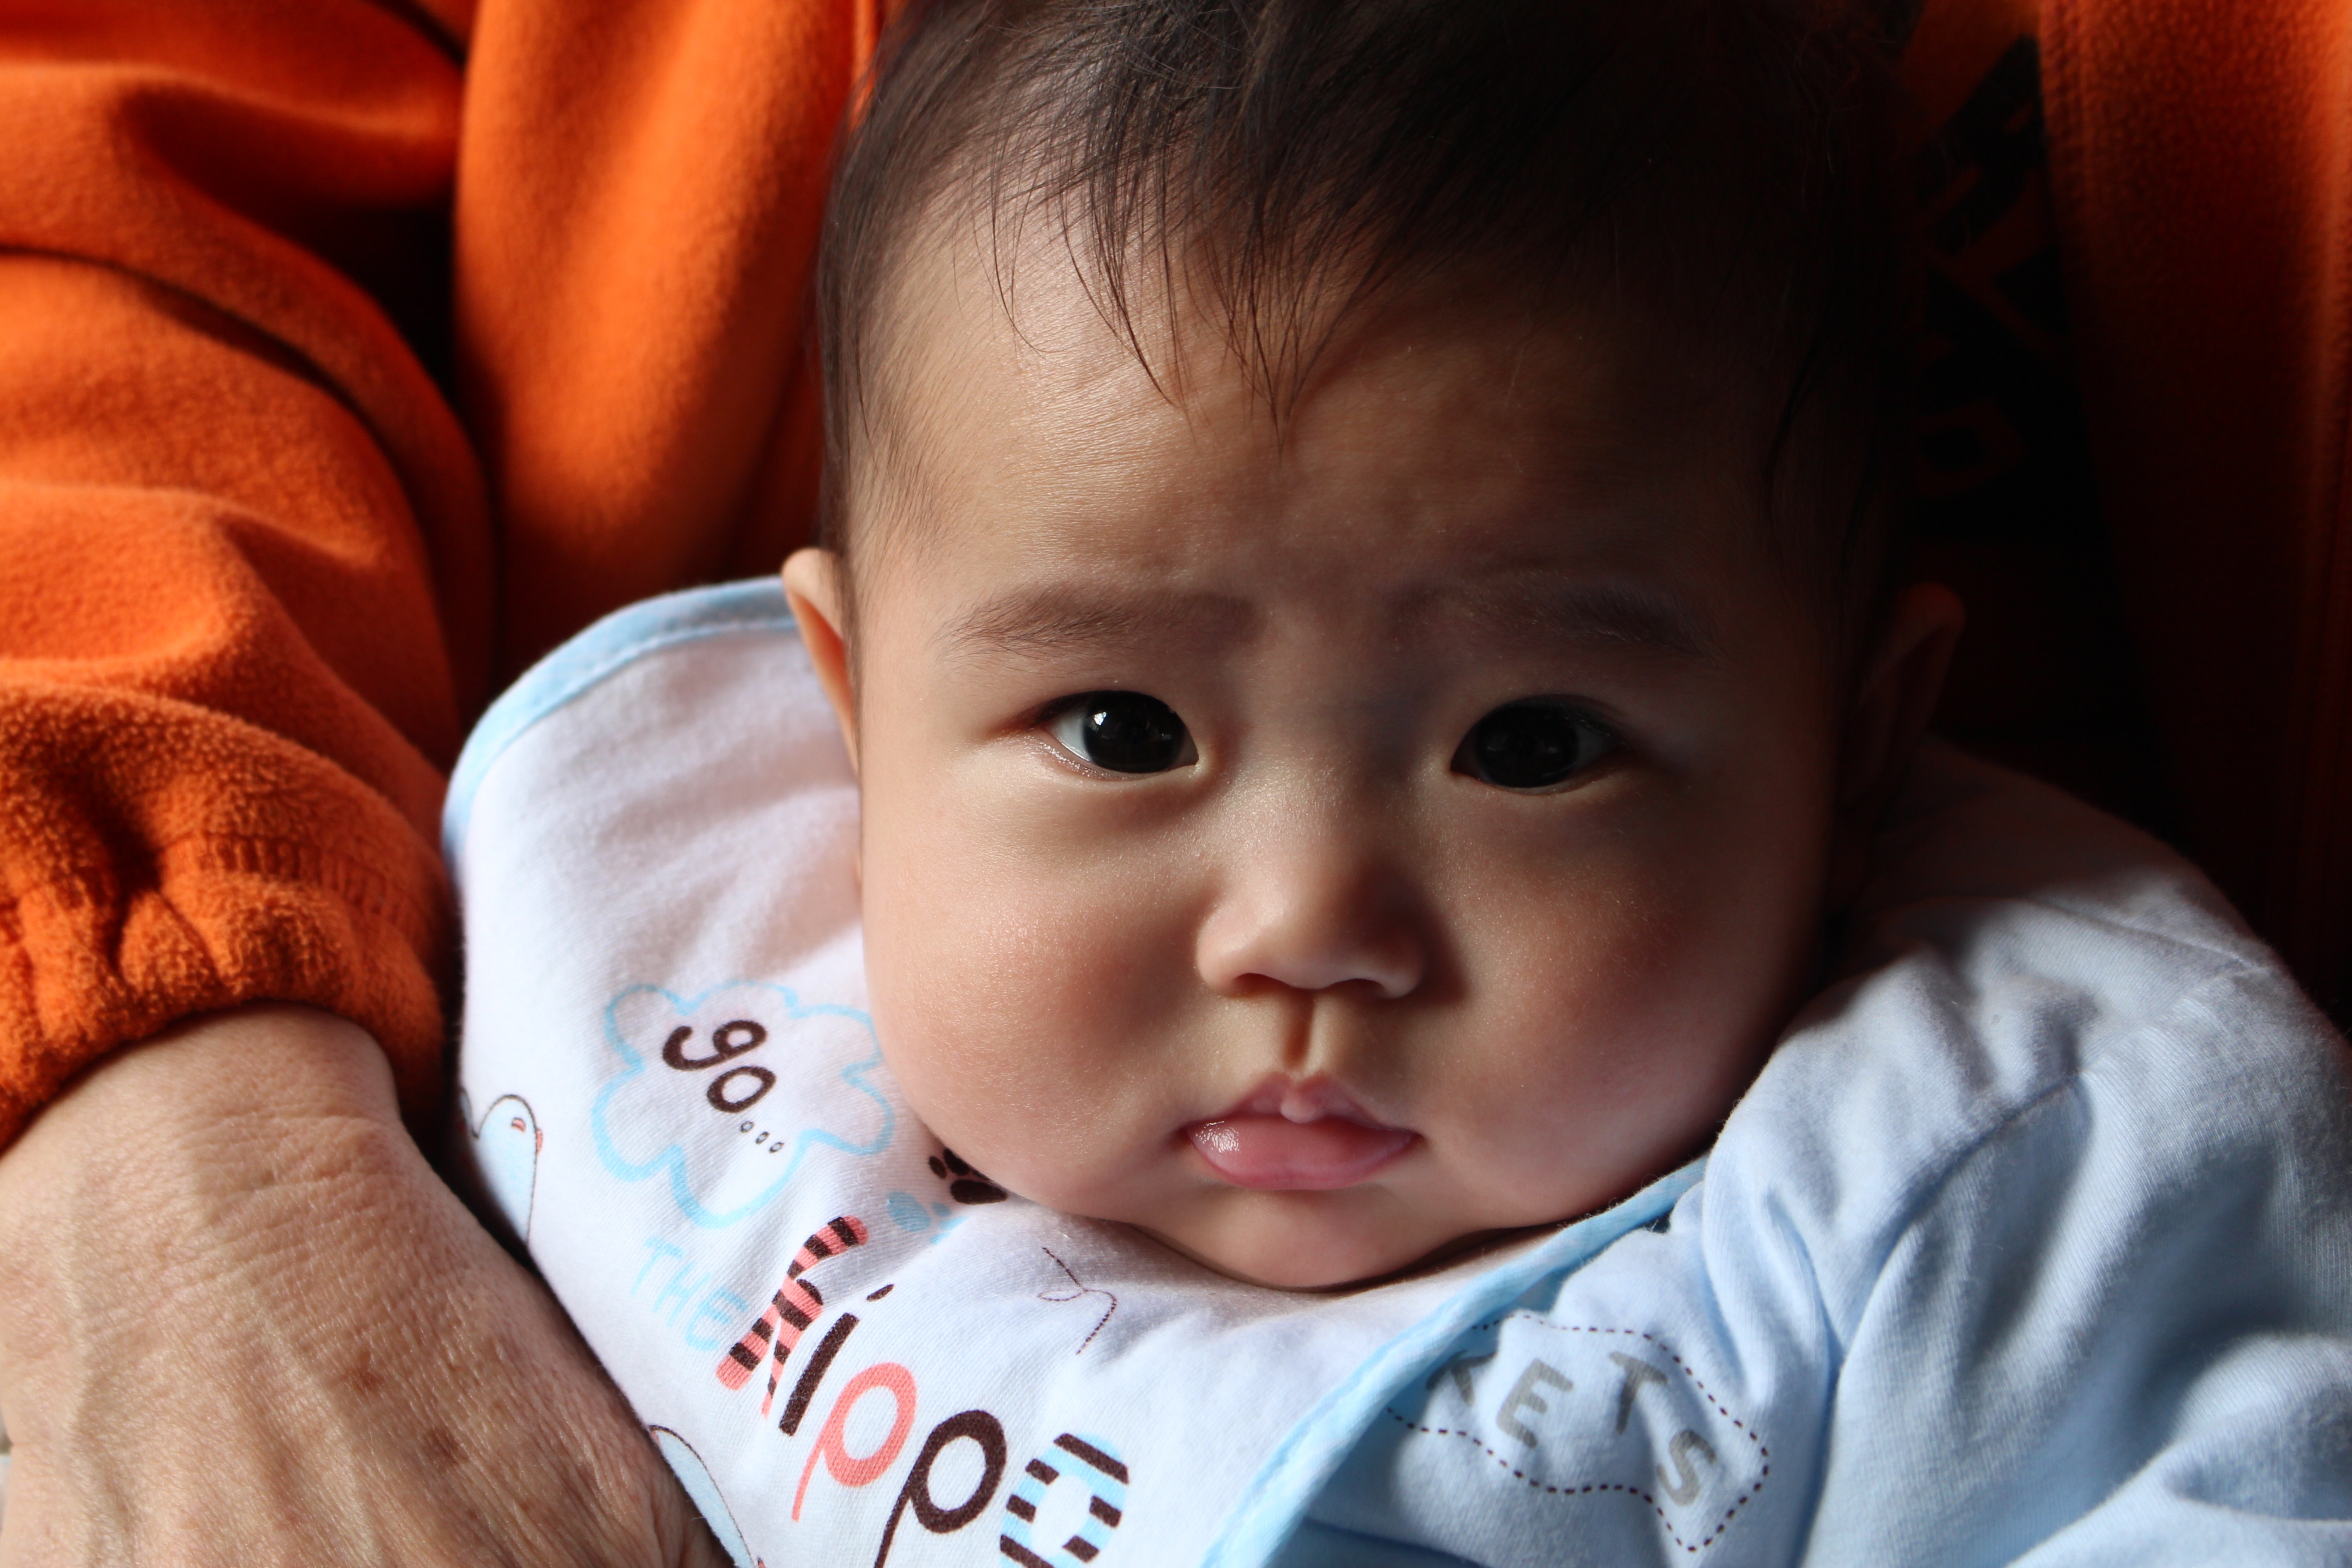
person, people, play, boy, male, child, facial expression, smile, close up, human body, face, nose, infant, toddler, eye, skin, organ, emotion, bedtime, human action